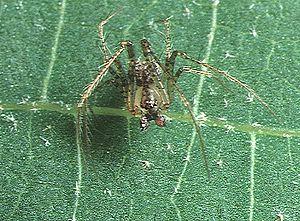
Mimetus ryukyus est une espèce d'araignées aranéomorphes de la famille des Mimetidae.